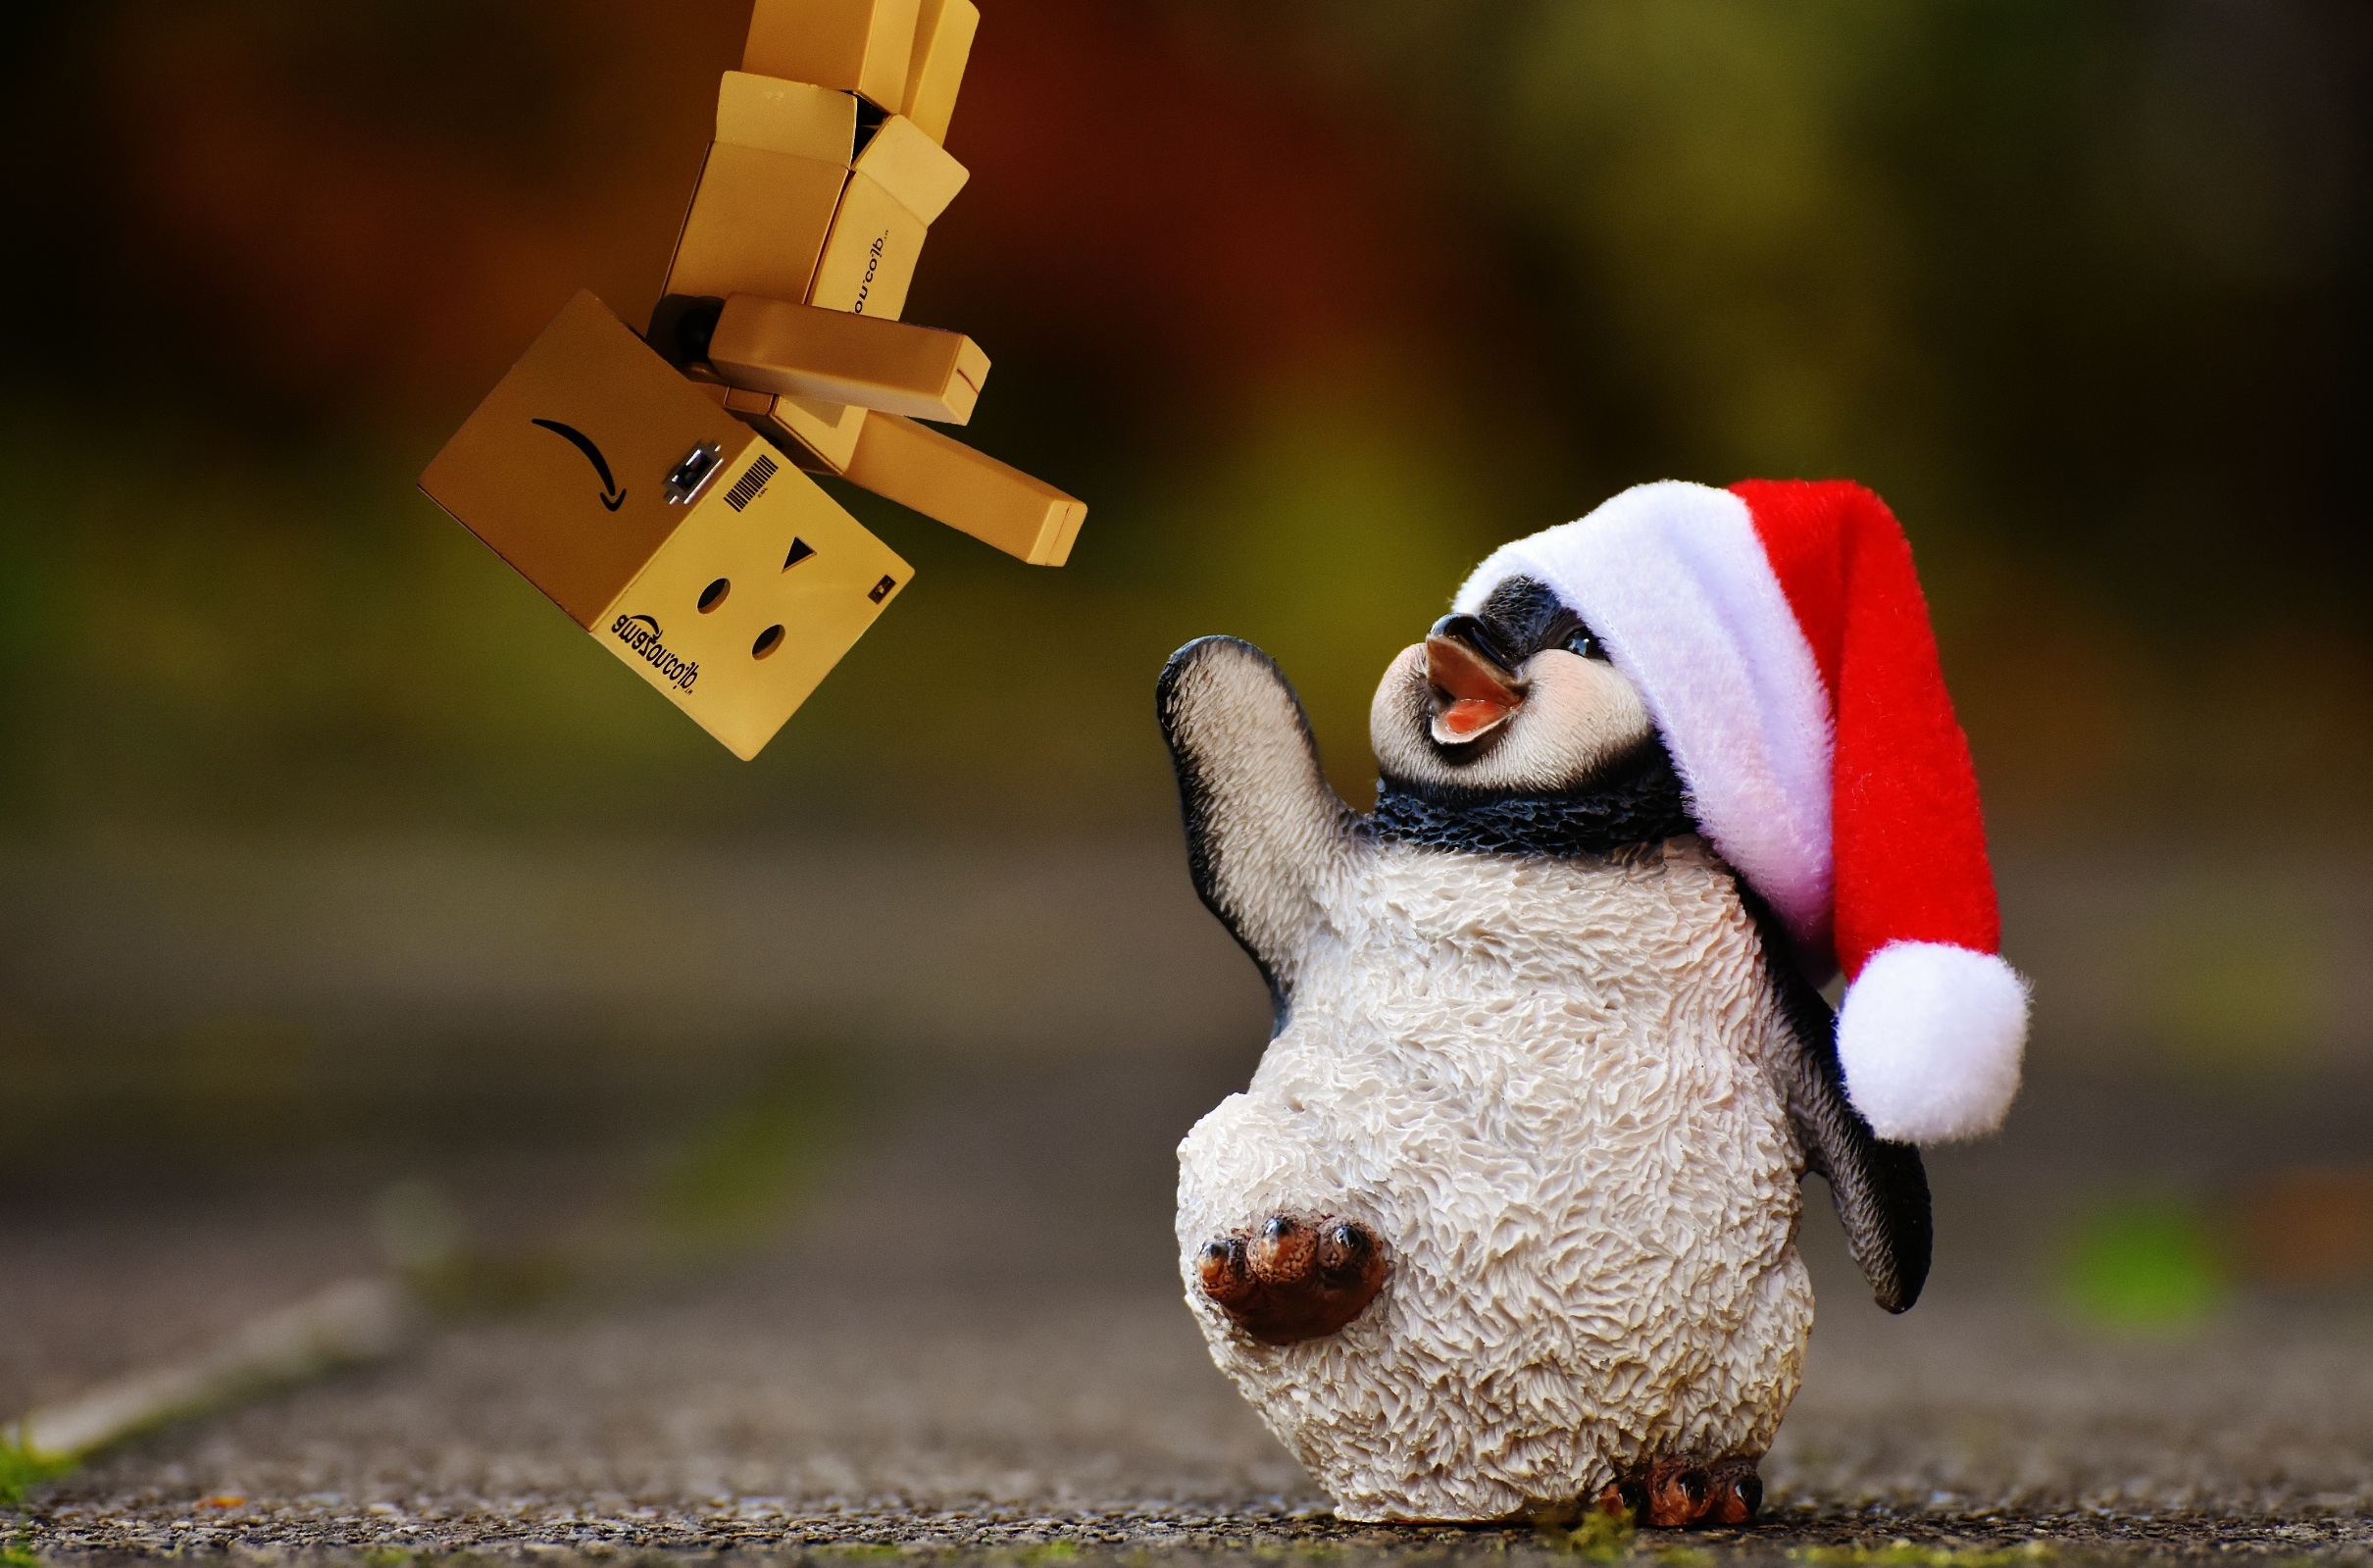
animal, cute, decoration, ceramic, christmas, penguin, santa hat, fun, snout, figure, funny, figures, danbo, ceramic figures